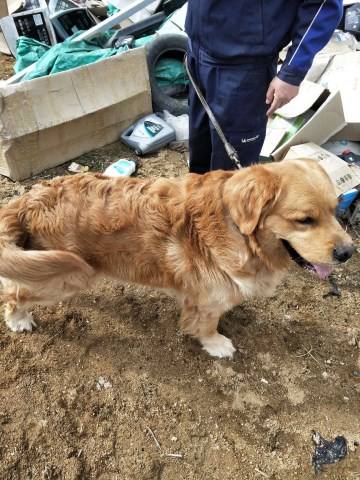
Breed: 5355-n000126-golden_retriever